Robert Monckton (died 1722)

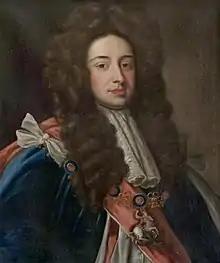
John Holles, 1st Duke of Newcastle-upon-Tyne. Monckton's career rested on his patronage.

The elections produced a Whig majority in the House of Commons, and William III, who had previously sought to balance Whigs and Tories, now leaned for support on the Whig Junto – a small elite grouping centred on John Somers, later Baron Somers; Charles Montagu, later Earl of Halifax; Thomas Wharton, later Marquess of Wharton and Edward Russell, later Earl of Orford. Monckton was aligned with the Country Whigs, a provincial Member backing the Whig ministry on many measures, but unwilling to countenance the more vindictive policies of the Junto. However, unlike Robert Harley, the most prominent of the Country party, he remained a committed Whig and did not drift toward the Tories.